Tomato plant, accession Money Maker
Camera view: bottom (45 deg); turntable rotation: 330 degrees
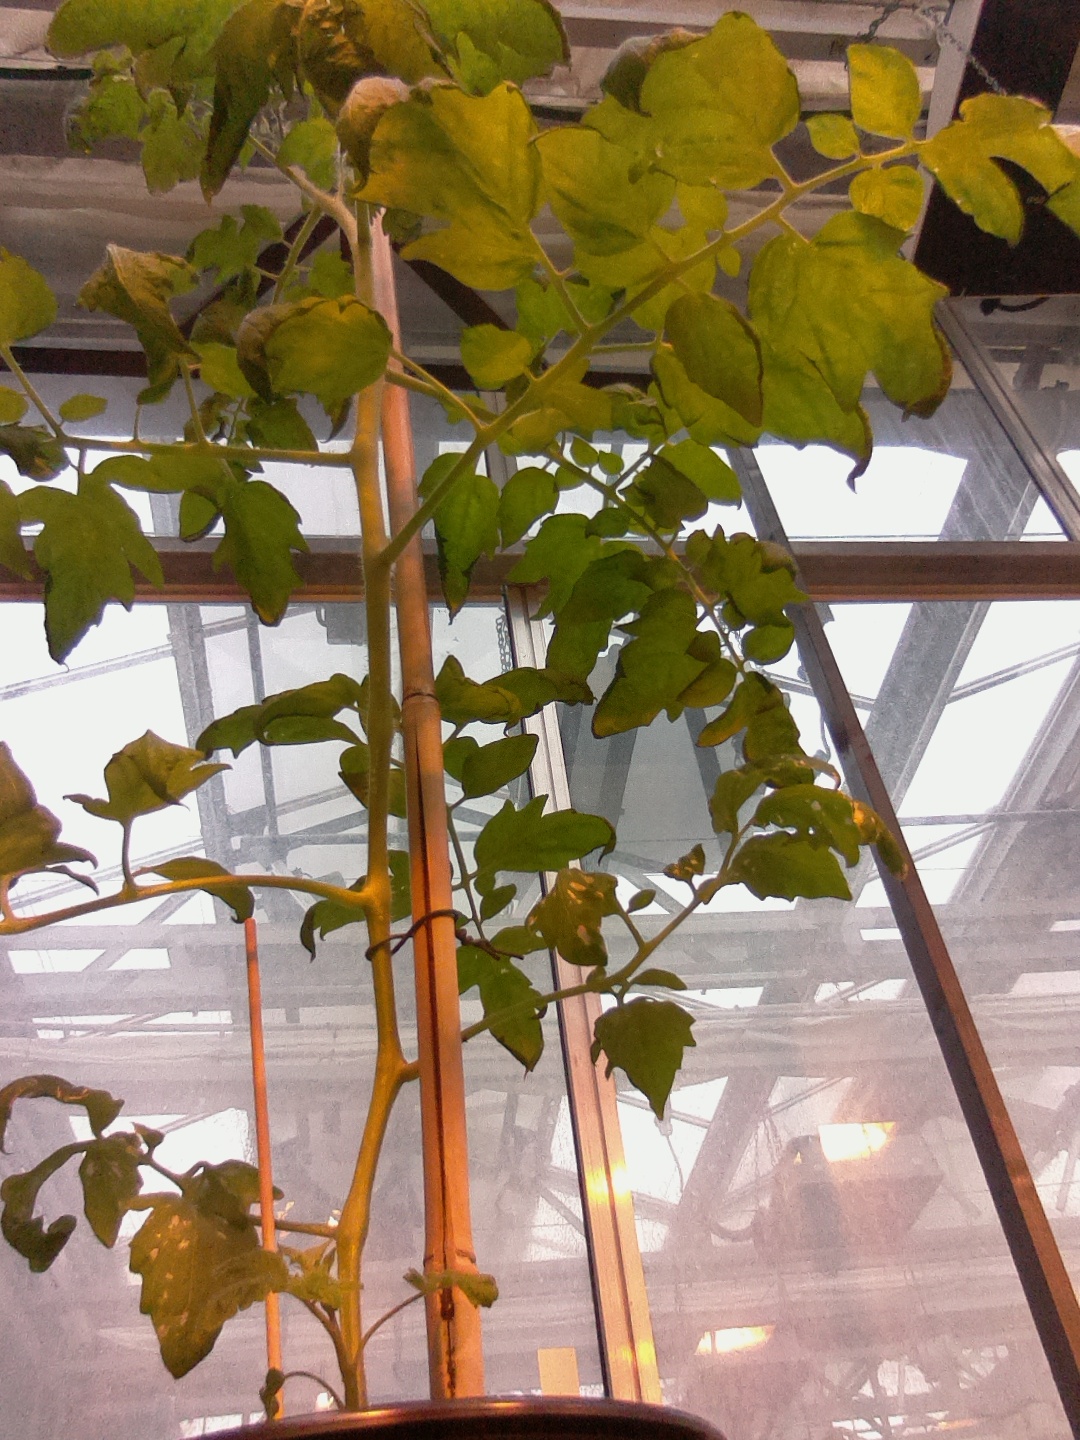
BBCH growth stage 53: 3 inflorescences visible